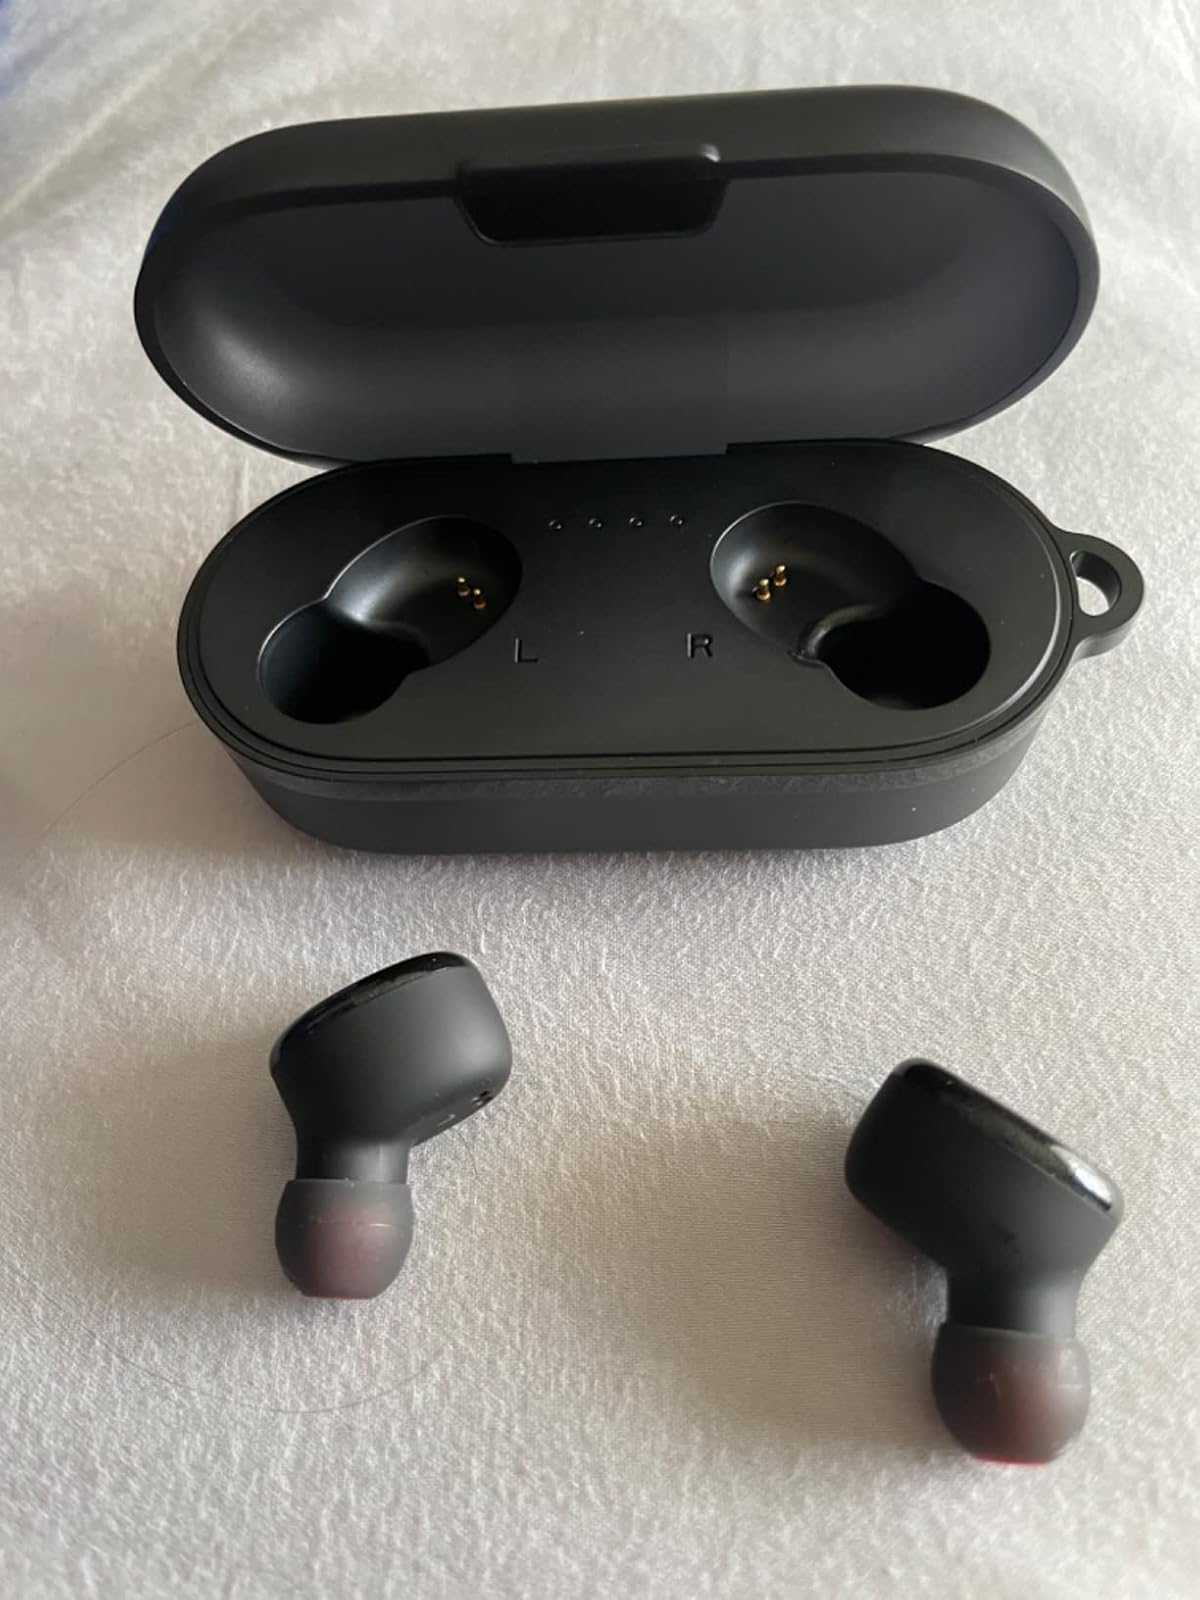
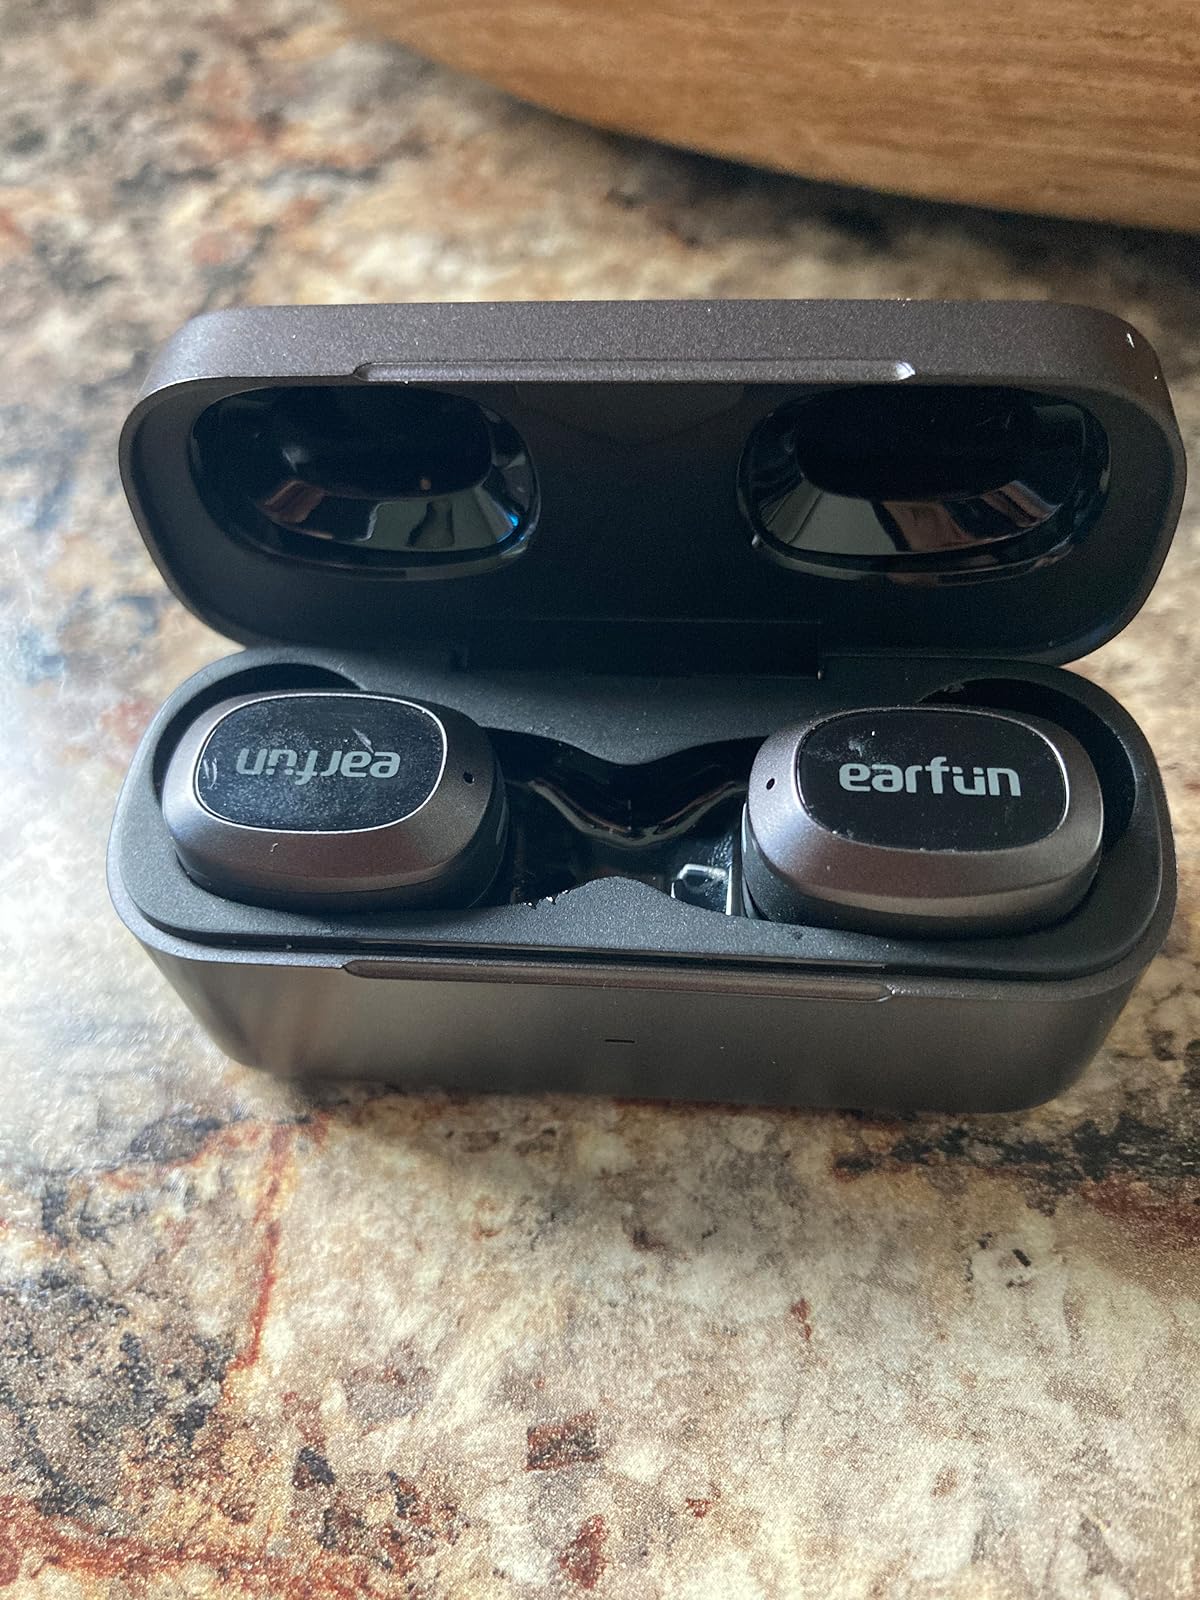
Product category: earbuds
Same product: no